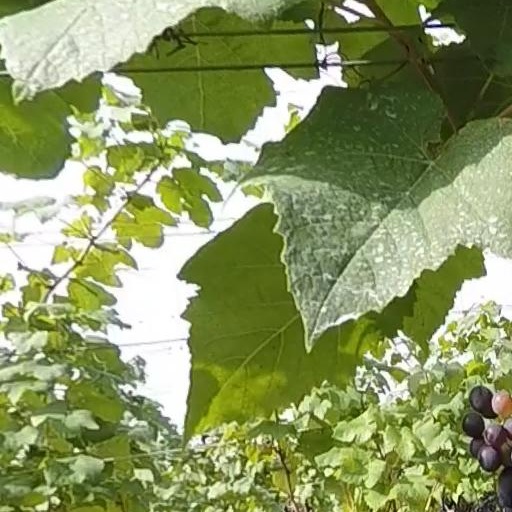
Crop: grape